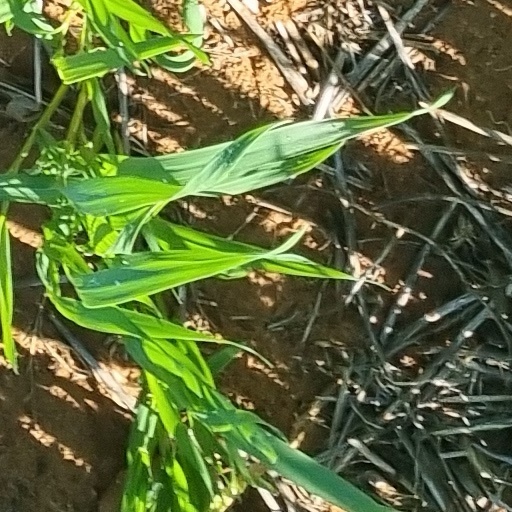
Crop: wheat